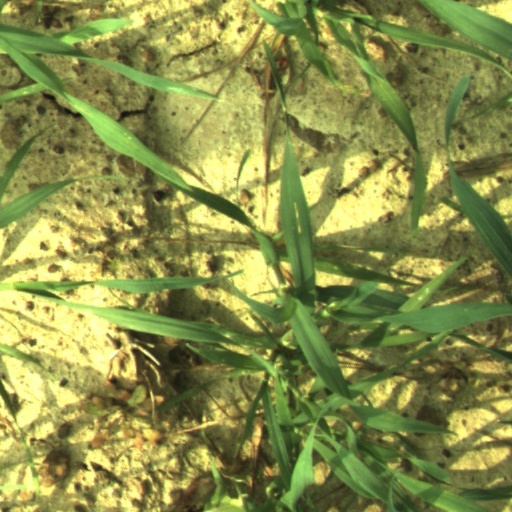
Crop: wheat